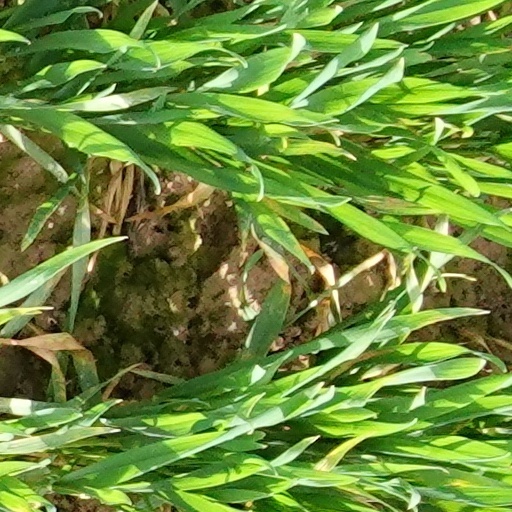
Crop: wheat